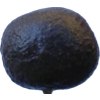
Label: black_avocado